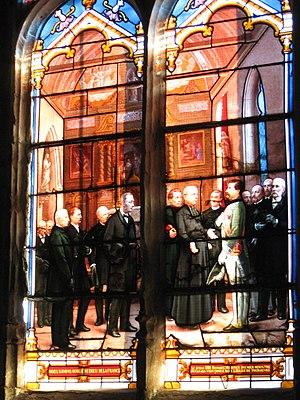
Vitrail relatant la visite à Tourouvre du Premier ministre québecois, 1893. Signature ""Lorin Chartres"". This object is indexed in the base Palissy, database of the French furniture patrimony of the French ministry of culture,
Honoré Mercier, né le 15 octobre 1840 à Saint-Athanase et décédé le 30 octobre 1894 à Montréal, est un avocat, un journaliste et un homme politique québécois. Il est le 9ᵉ premier ministre du Québec, fonction qu'il occupe du 29 janvier 1887 au 21 décembre 1891, sous la bannière du Parti libéral, et bâtonnier du Québec de 1886 à 1887. Il est le premier d'une suite de premiers ministres du Québec à parler d'autonomie provinciale et le premier à considérer l'indépendance du Québec. Pendant son mandat, Honoré Mercier a été élevé au titre de comte romain par le pape Léon XIII.
Tourouvre est une ancienne commune française, située dans le département de l'Orne en région Normandie, devenue le 1ᵉʳ janvier 2016 une commune déléguée au sein de la commune nouvelle de Tourouvre-au-Perche.
Julien Mercier est un pionnier de la Nouvelle-France.
Fondée en 1956, l’association Perche-Canada a pour objet de renouer les liens entre les habitants du Perche d’aujourd’hui et les descendants des émigrants fondateurs, de perpétuer cette page d’histoire par des recherches historiques, par des animations, par des voyages et par un soutien aux projets de coopération.